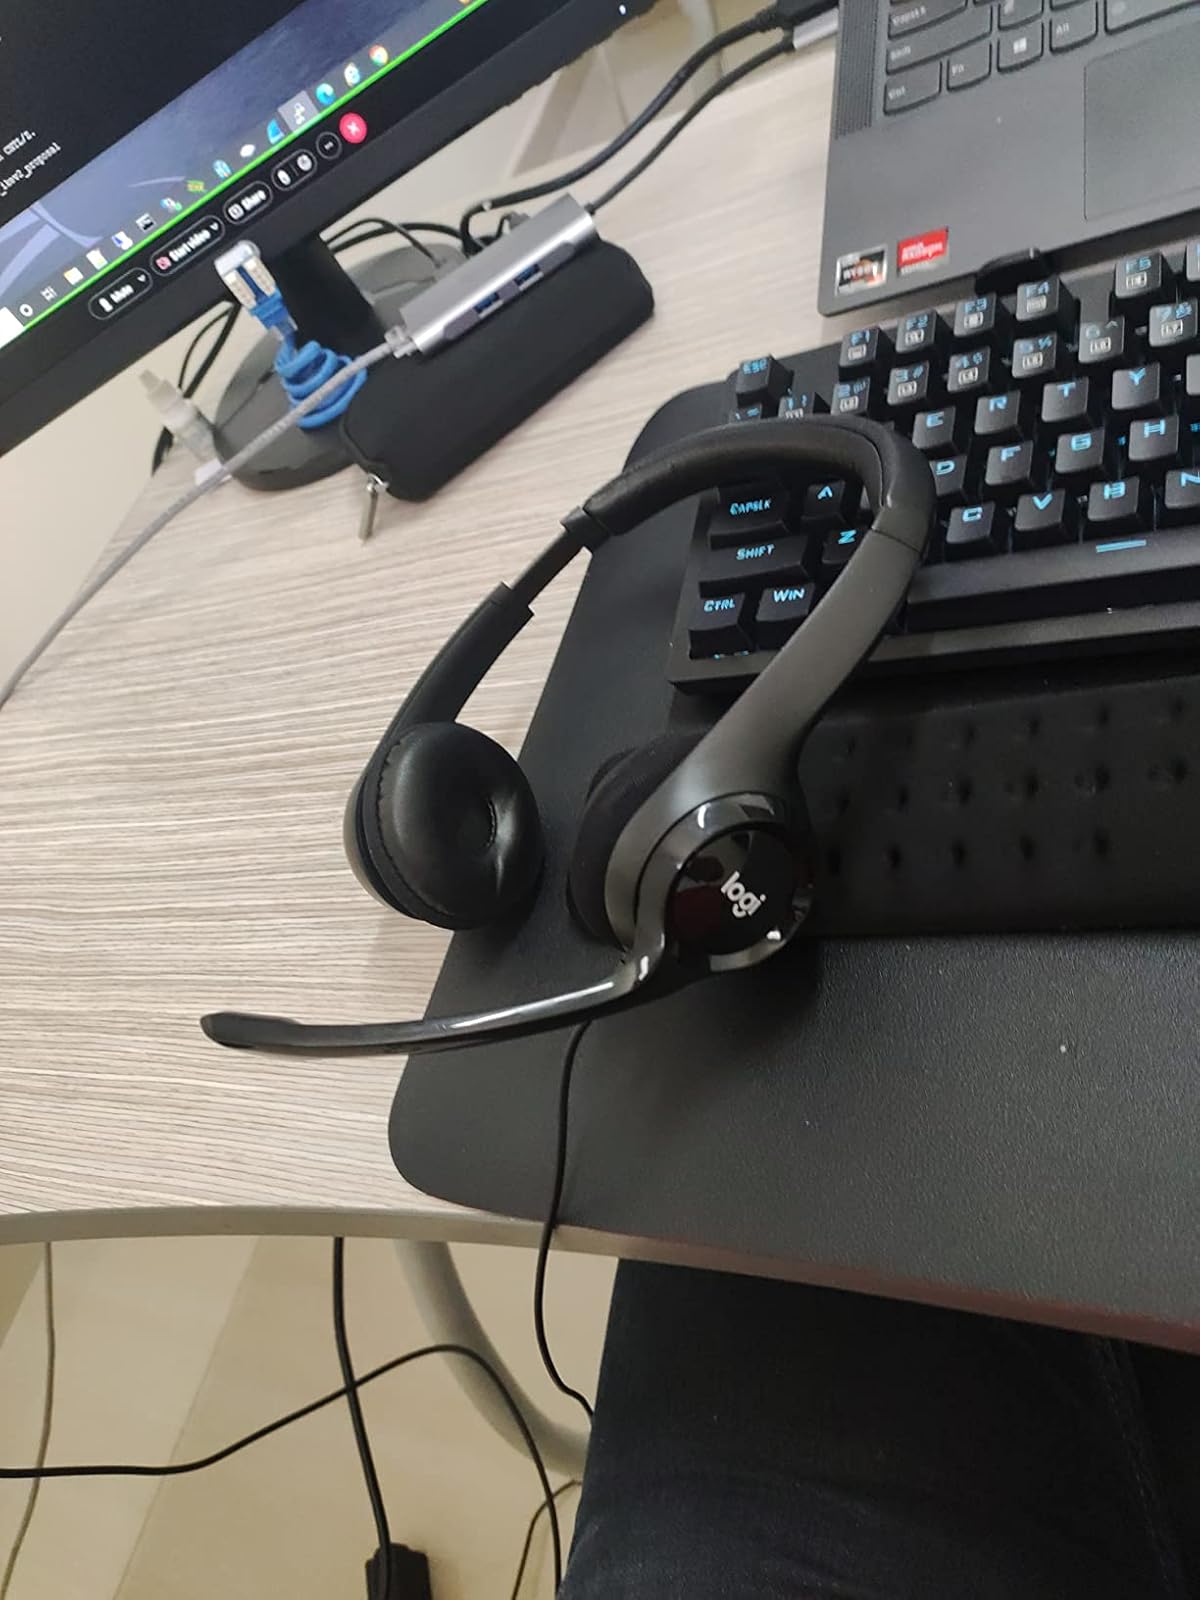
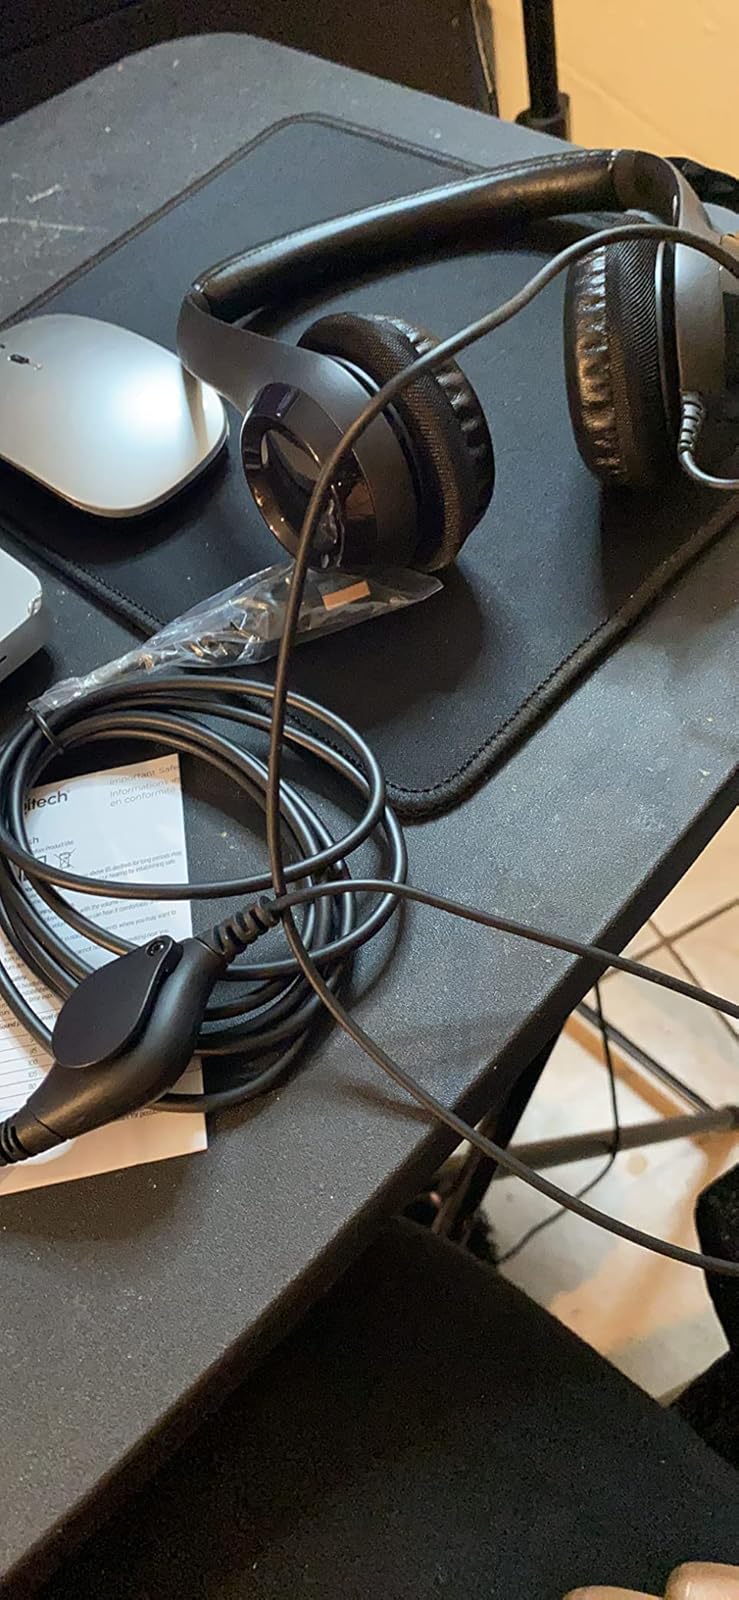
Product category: headphones
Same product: yes